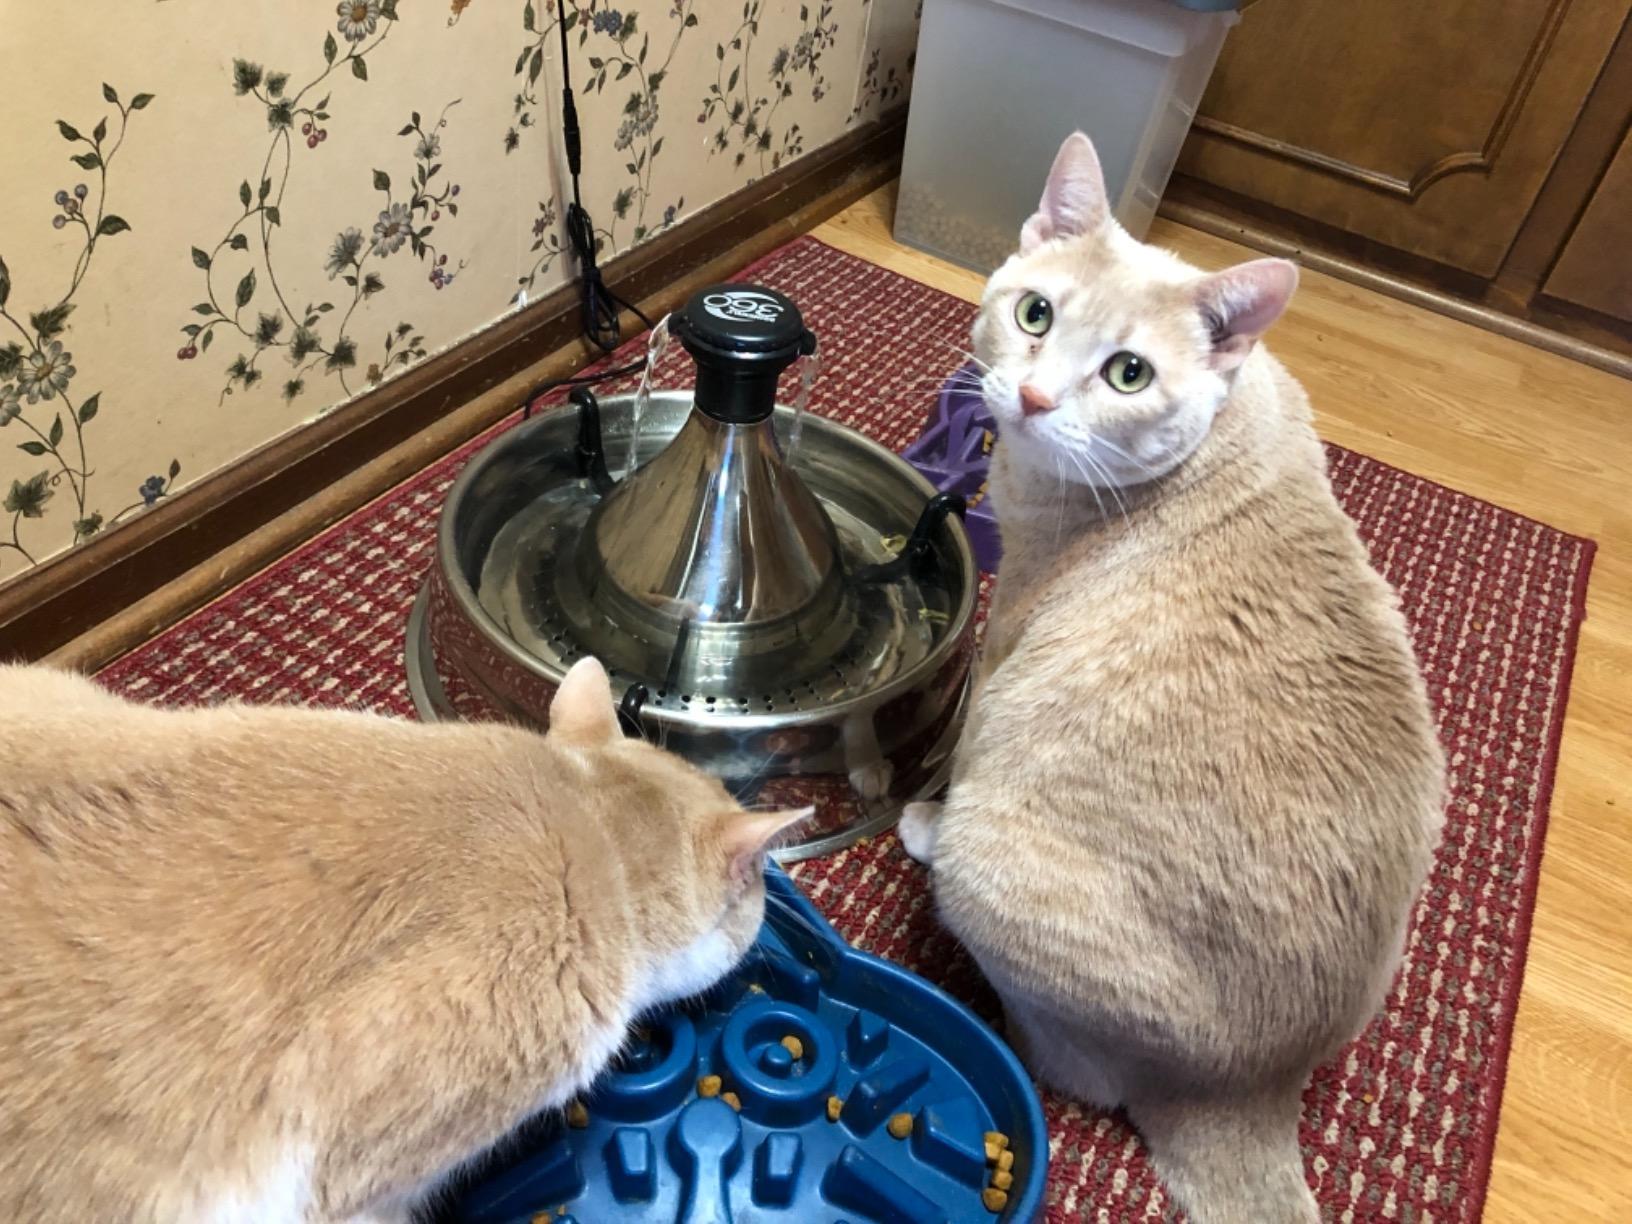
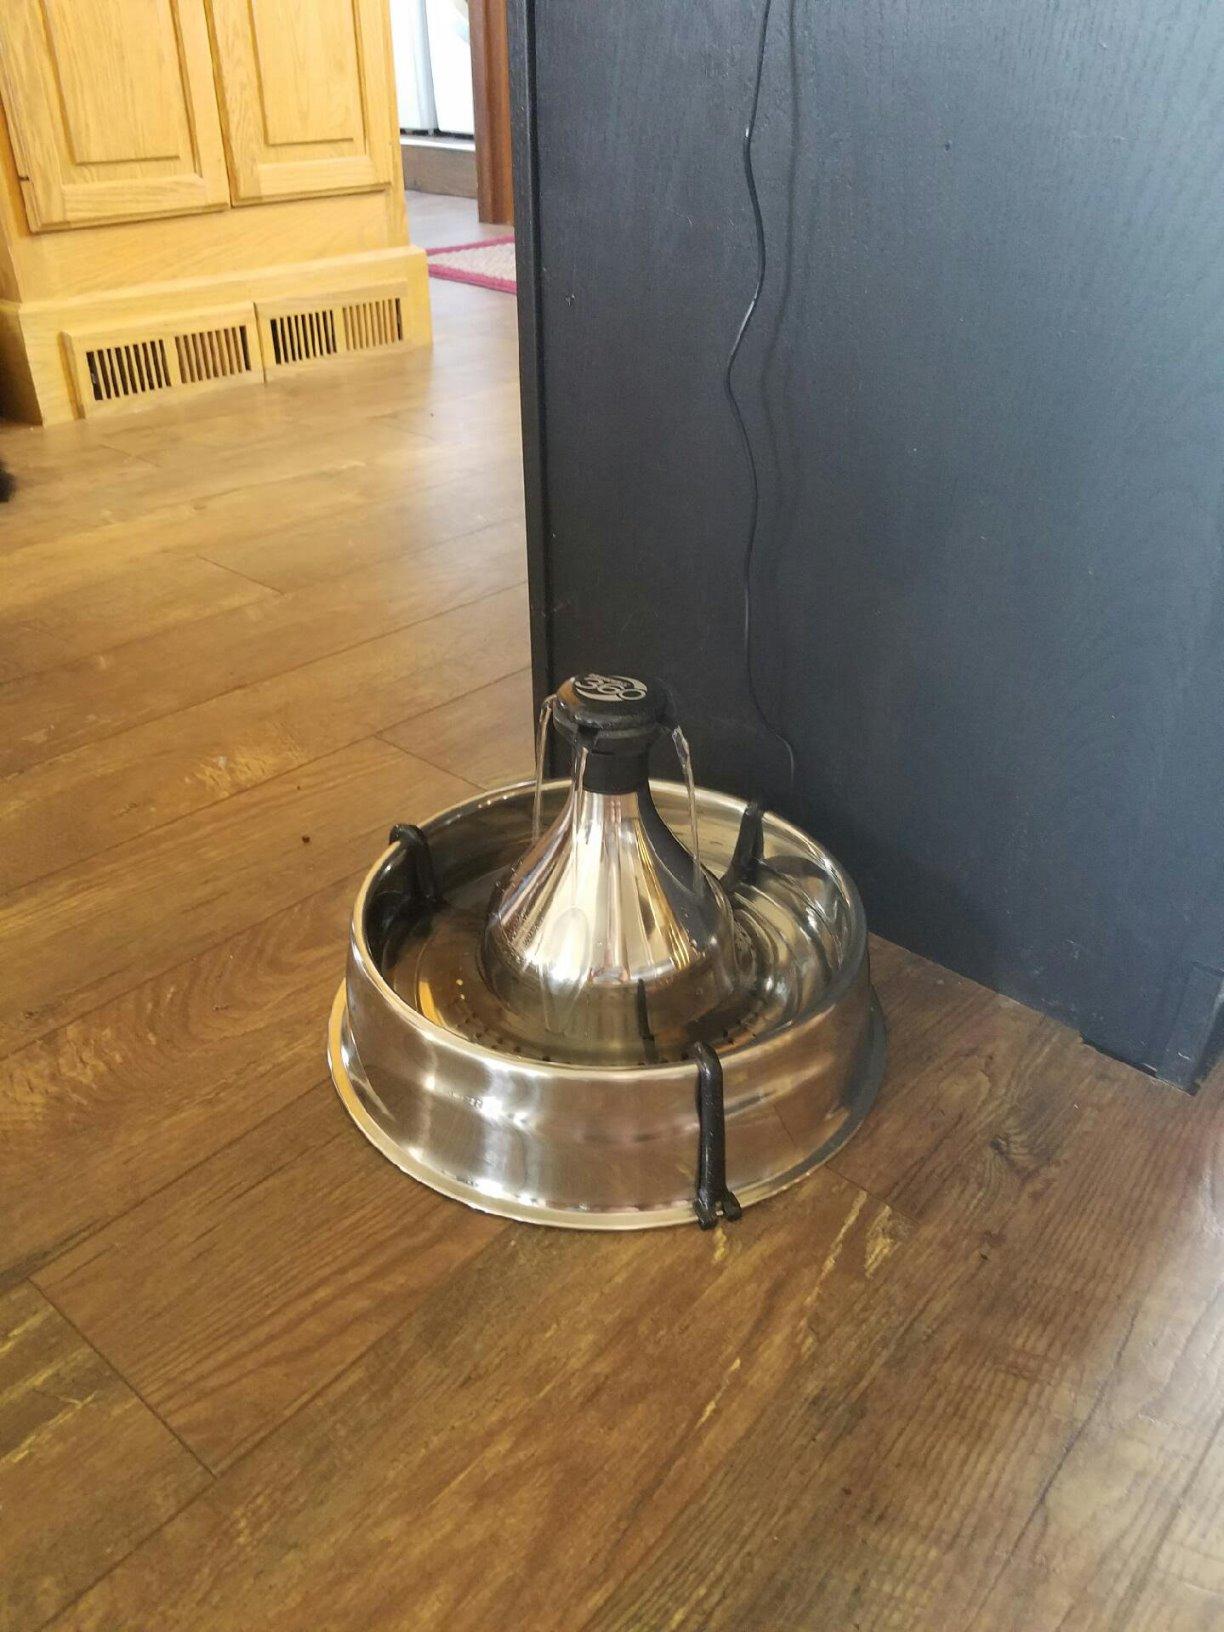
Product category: items_bowl
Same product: yes